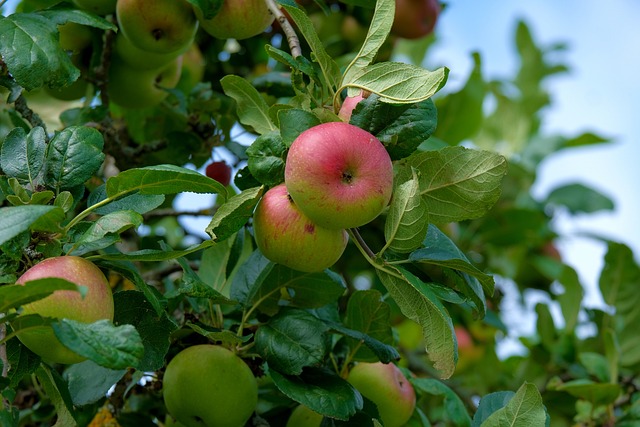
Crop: apple
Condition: healthy